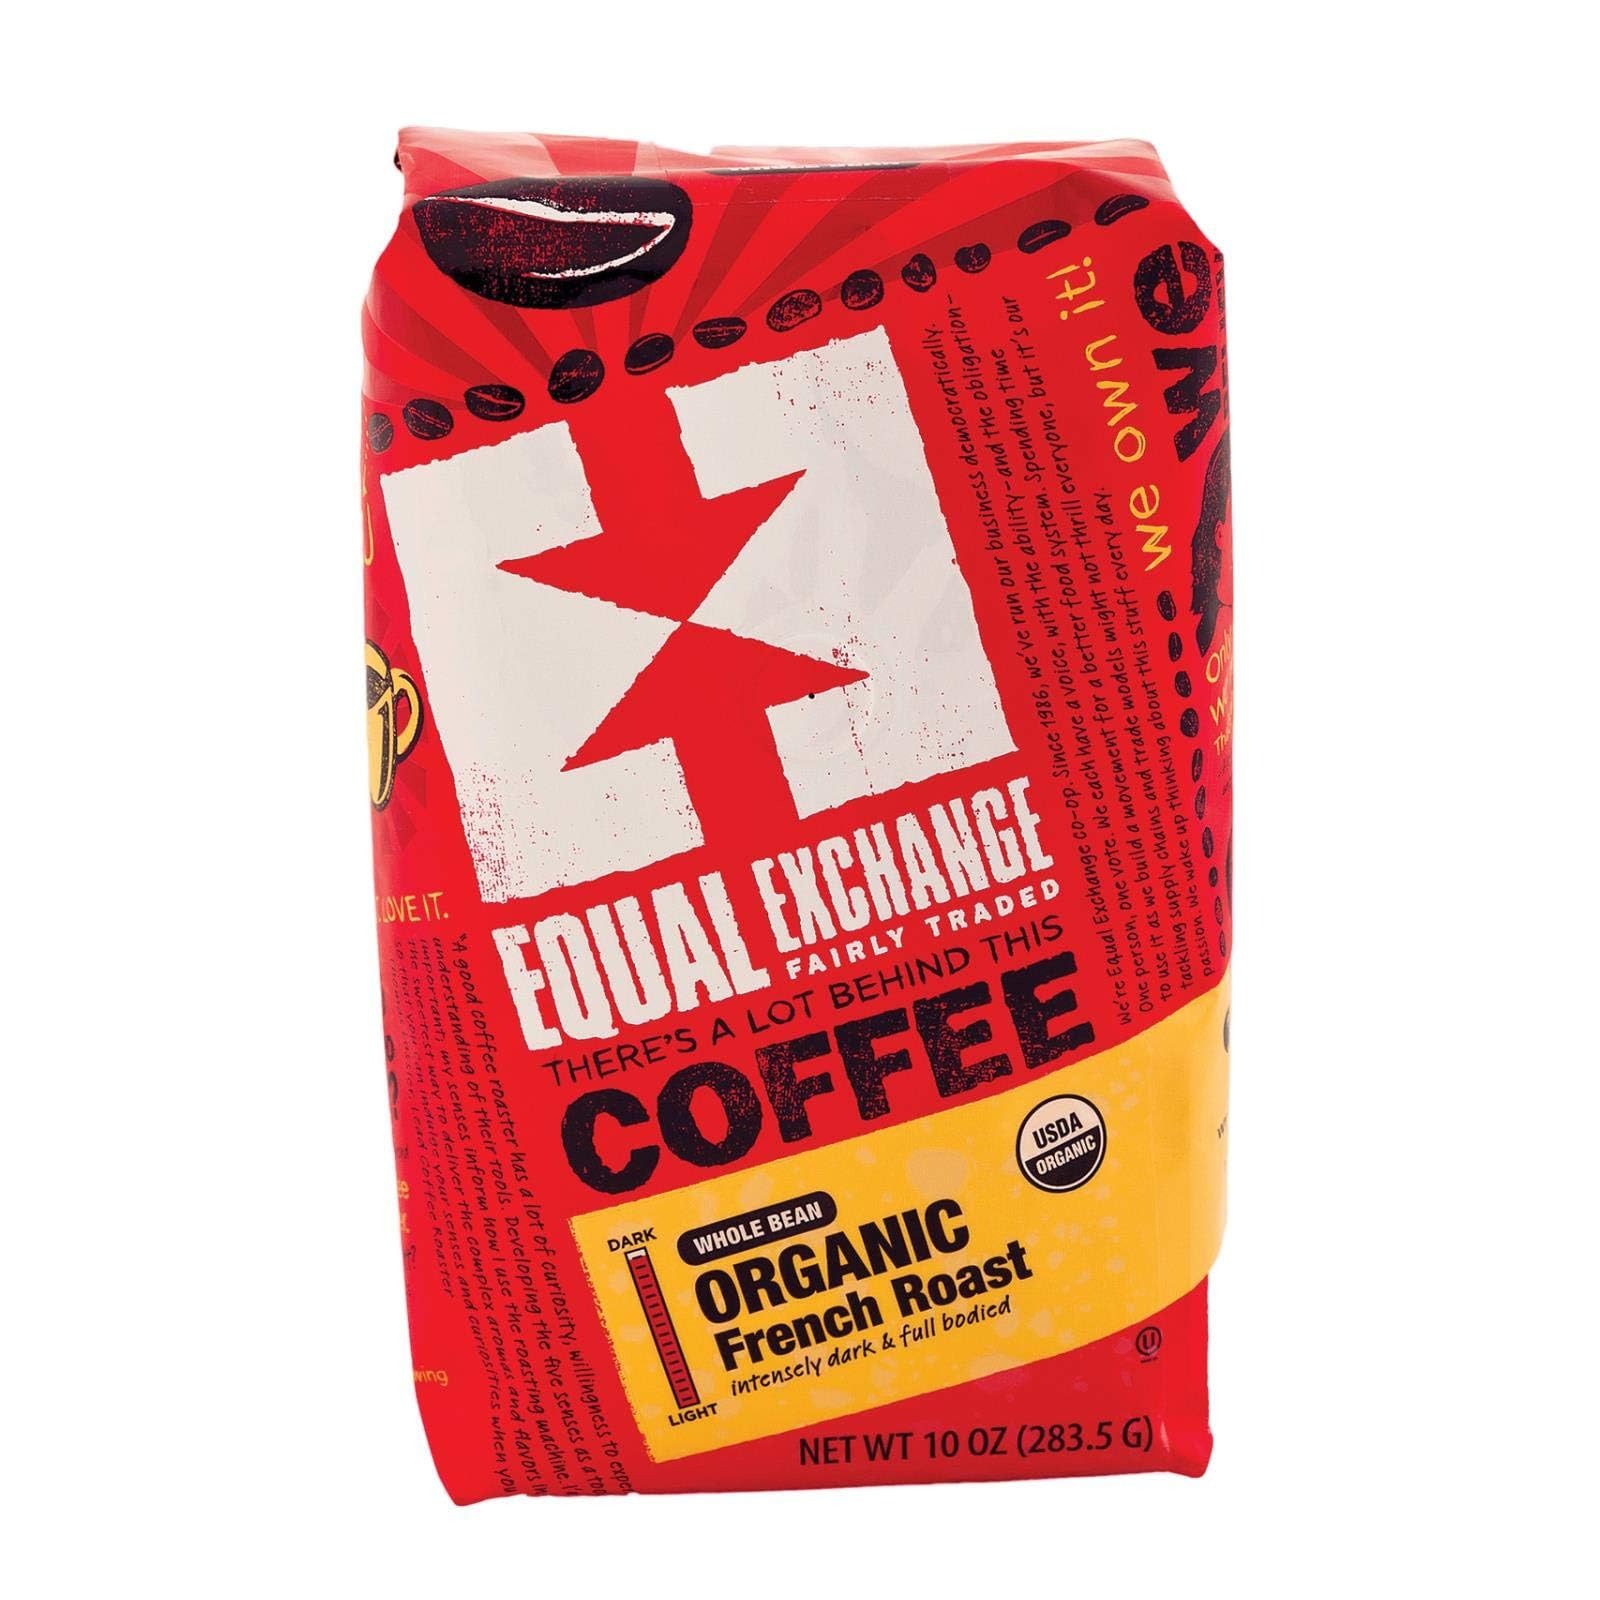
Item Name: 100% Organic French Roast Whole Bean Coffee
Product Description: Equal Exchange Organic Whole Bean French Roast Coffee, 10 Ounce case of 6
Value: 60.0
Unit: Ounce

Price: 12.29